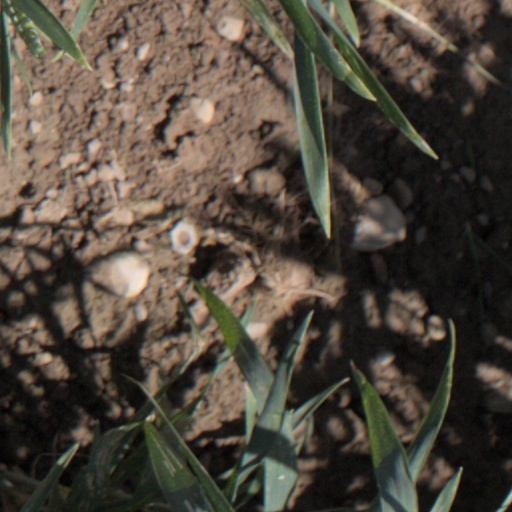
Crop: wheat